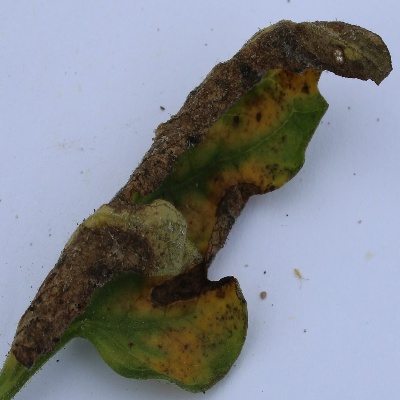
Crop: Tomato
Condition: septoria leaf spot